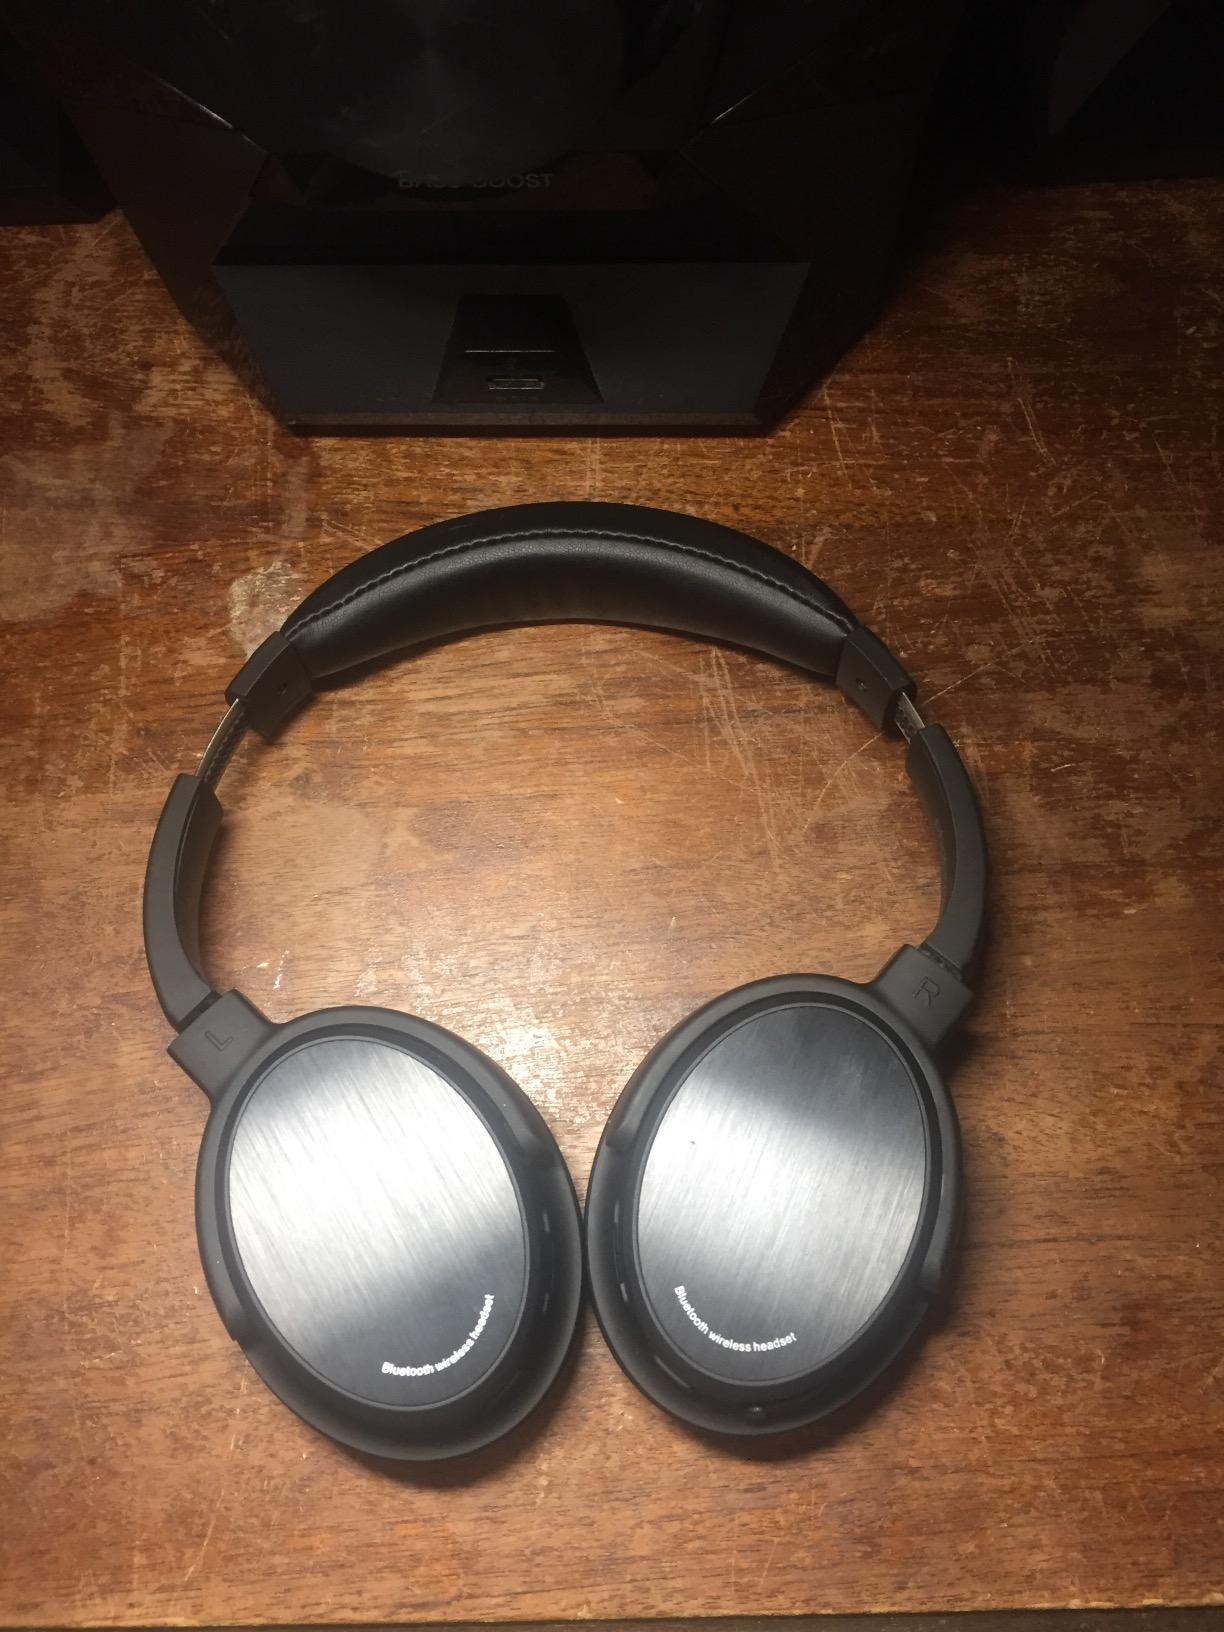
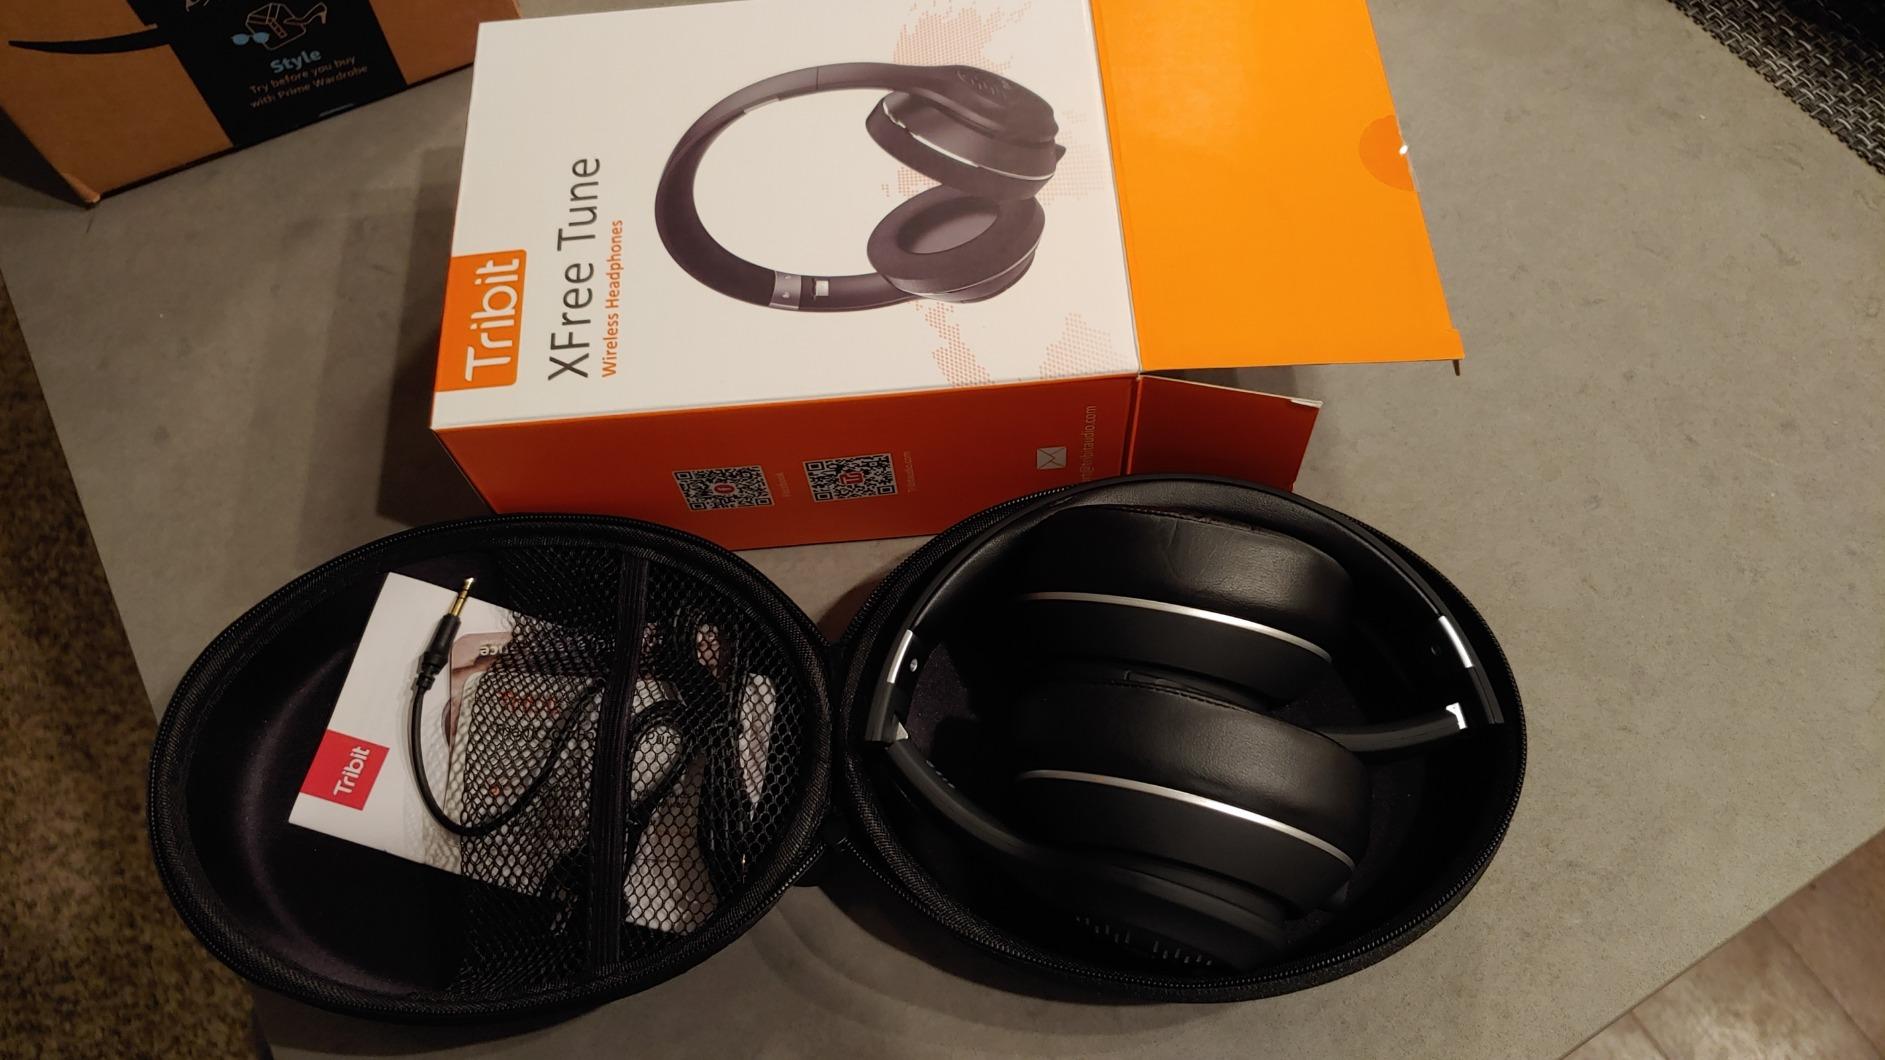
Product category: headphones
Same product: no